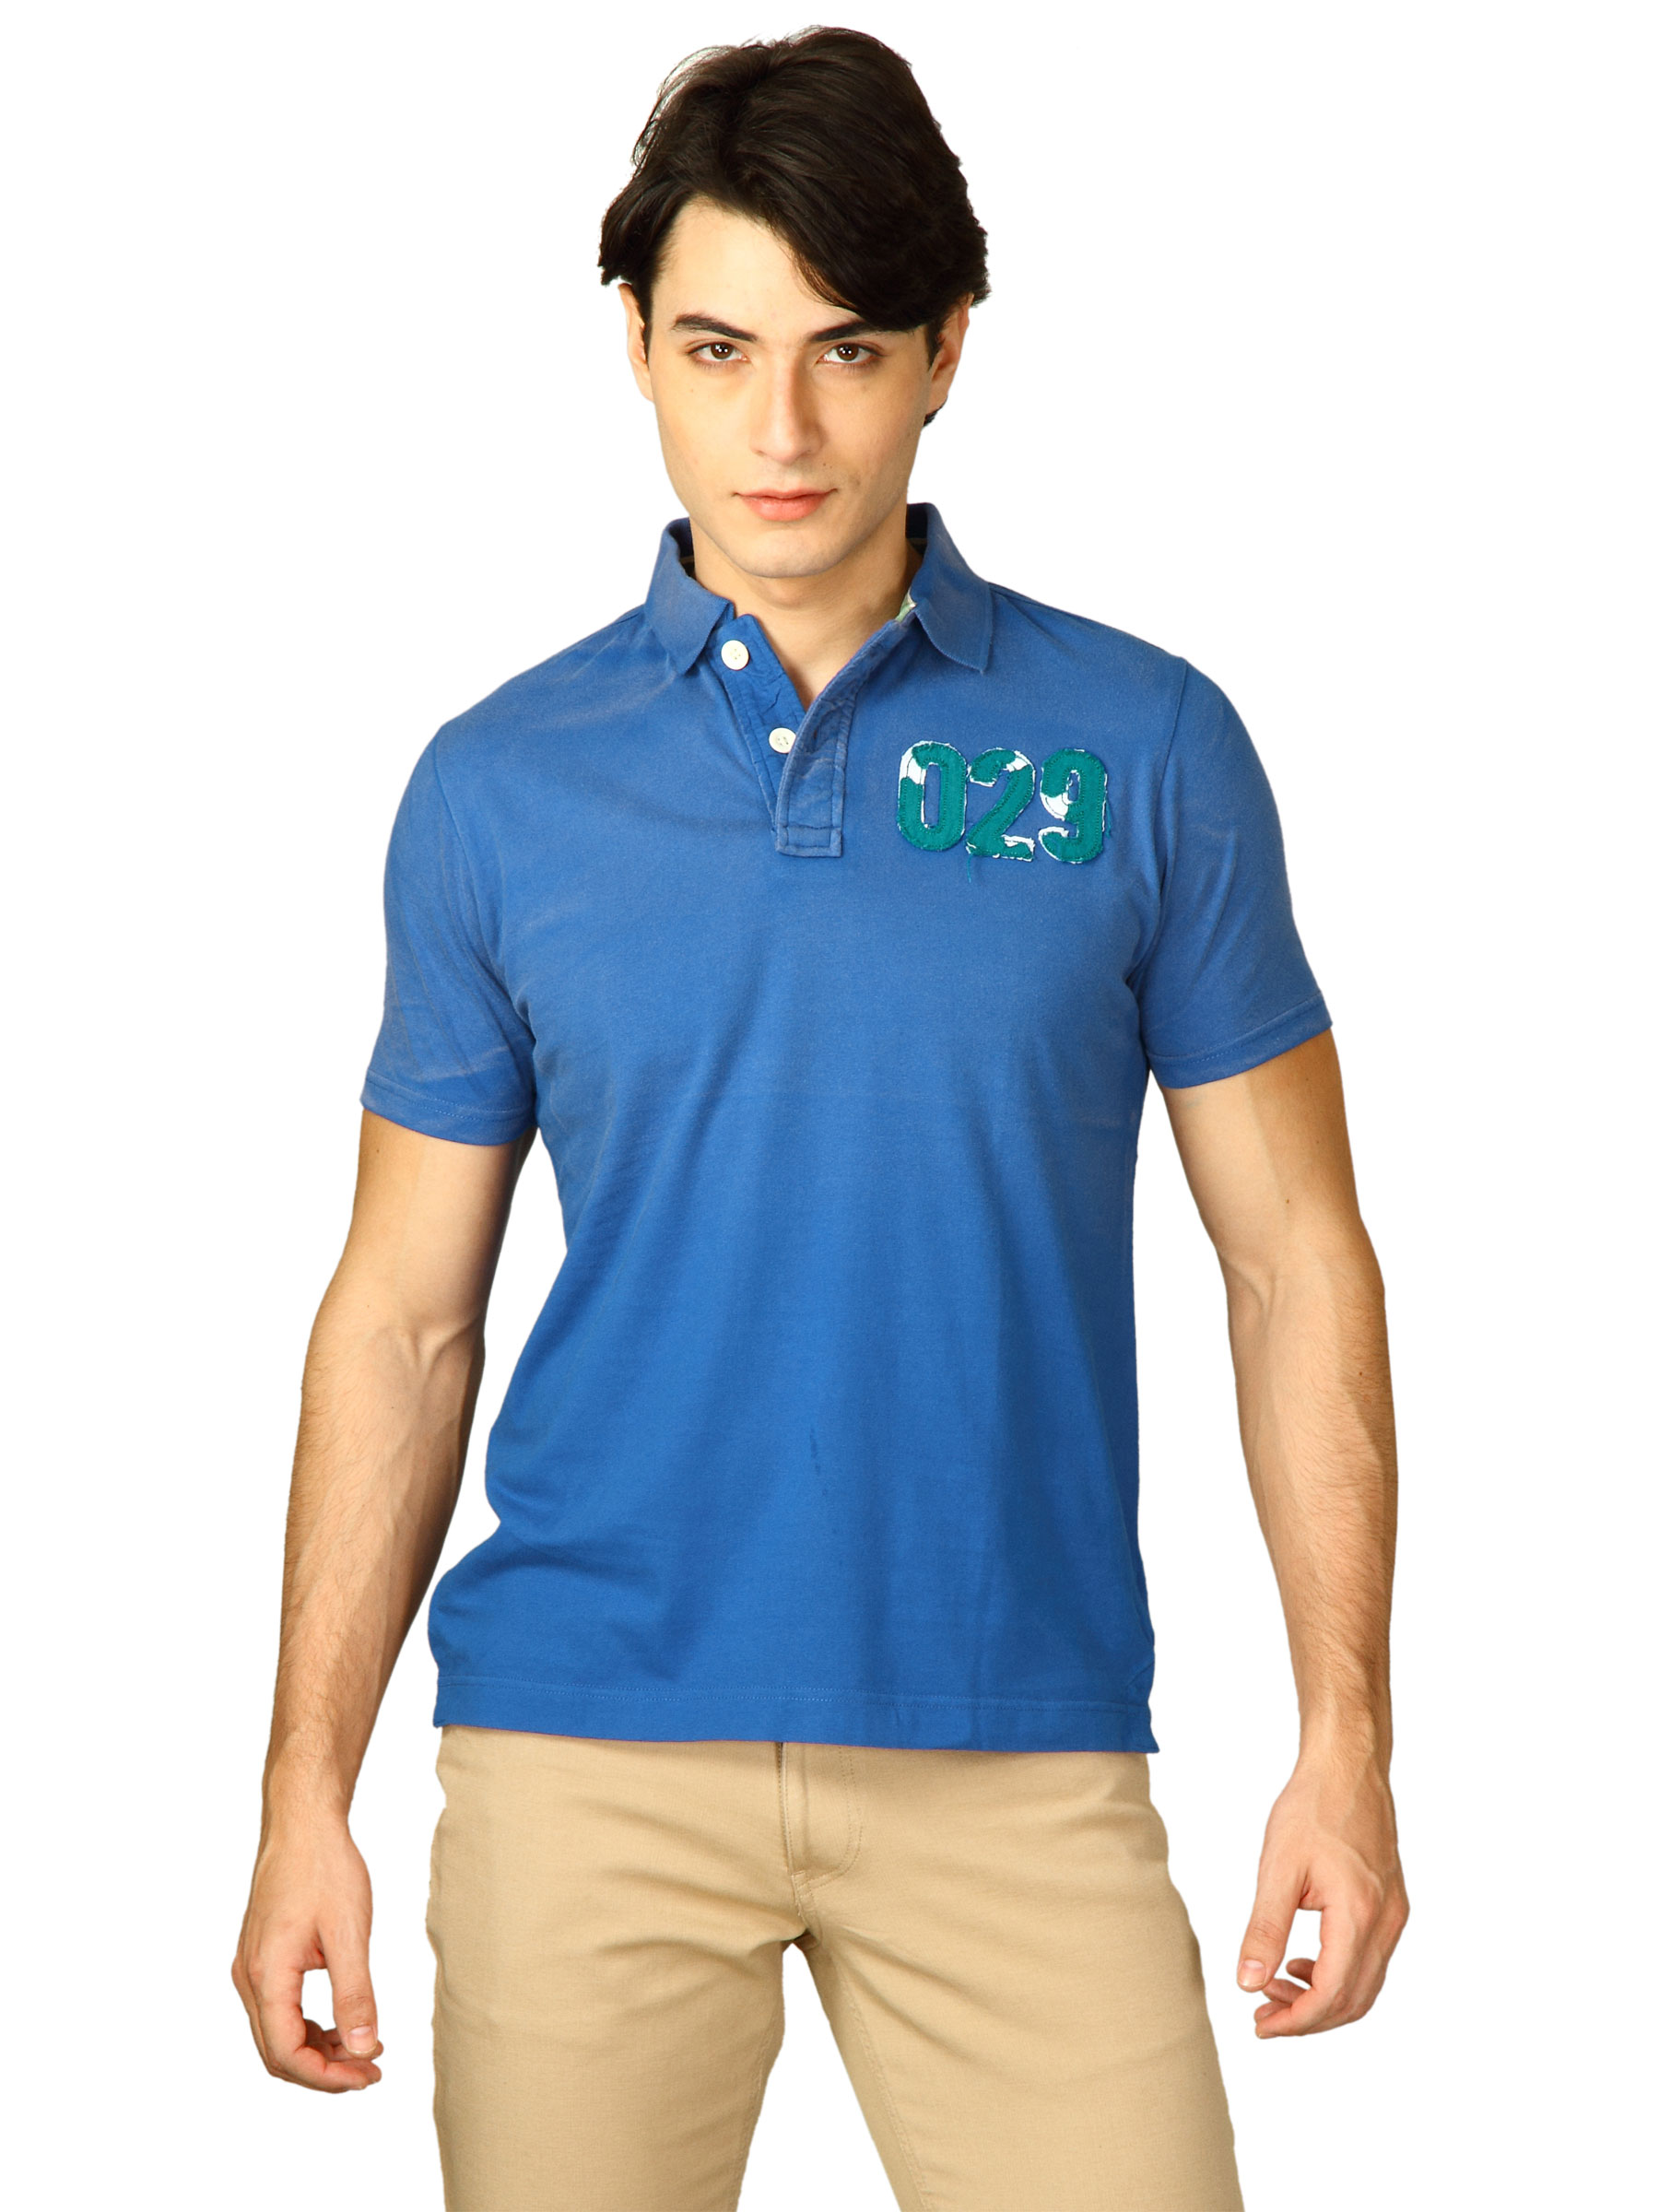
Basics Men Blue Polo T-shirt
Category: Apparel / Topwear / Tshirts
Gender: Men
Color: Blue
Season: Fall 2011
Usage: Casual